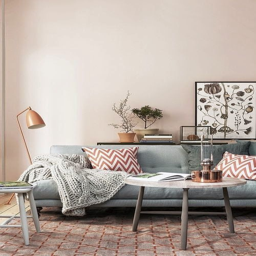
can pink be elegant ? pink and copper with a hint of grey